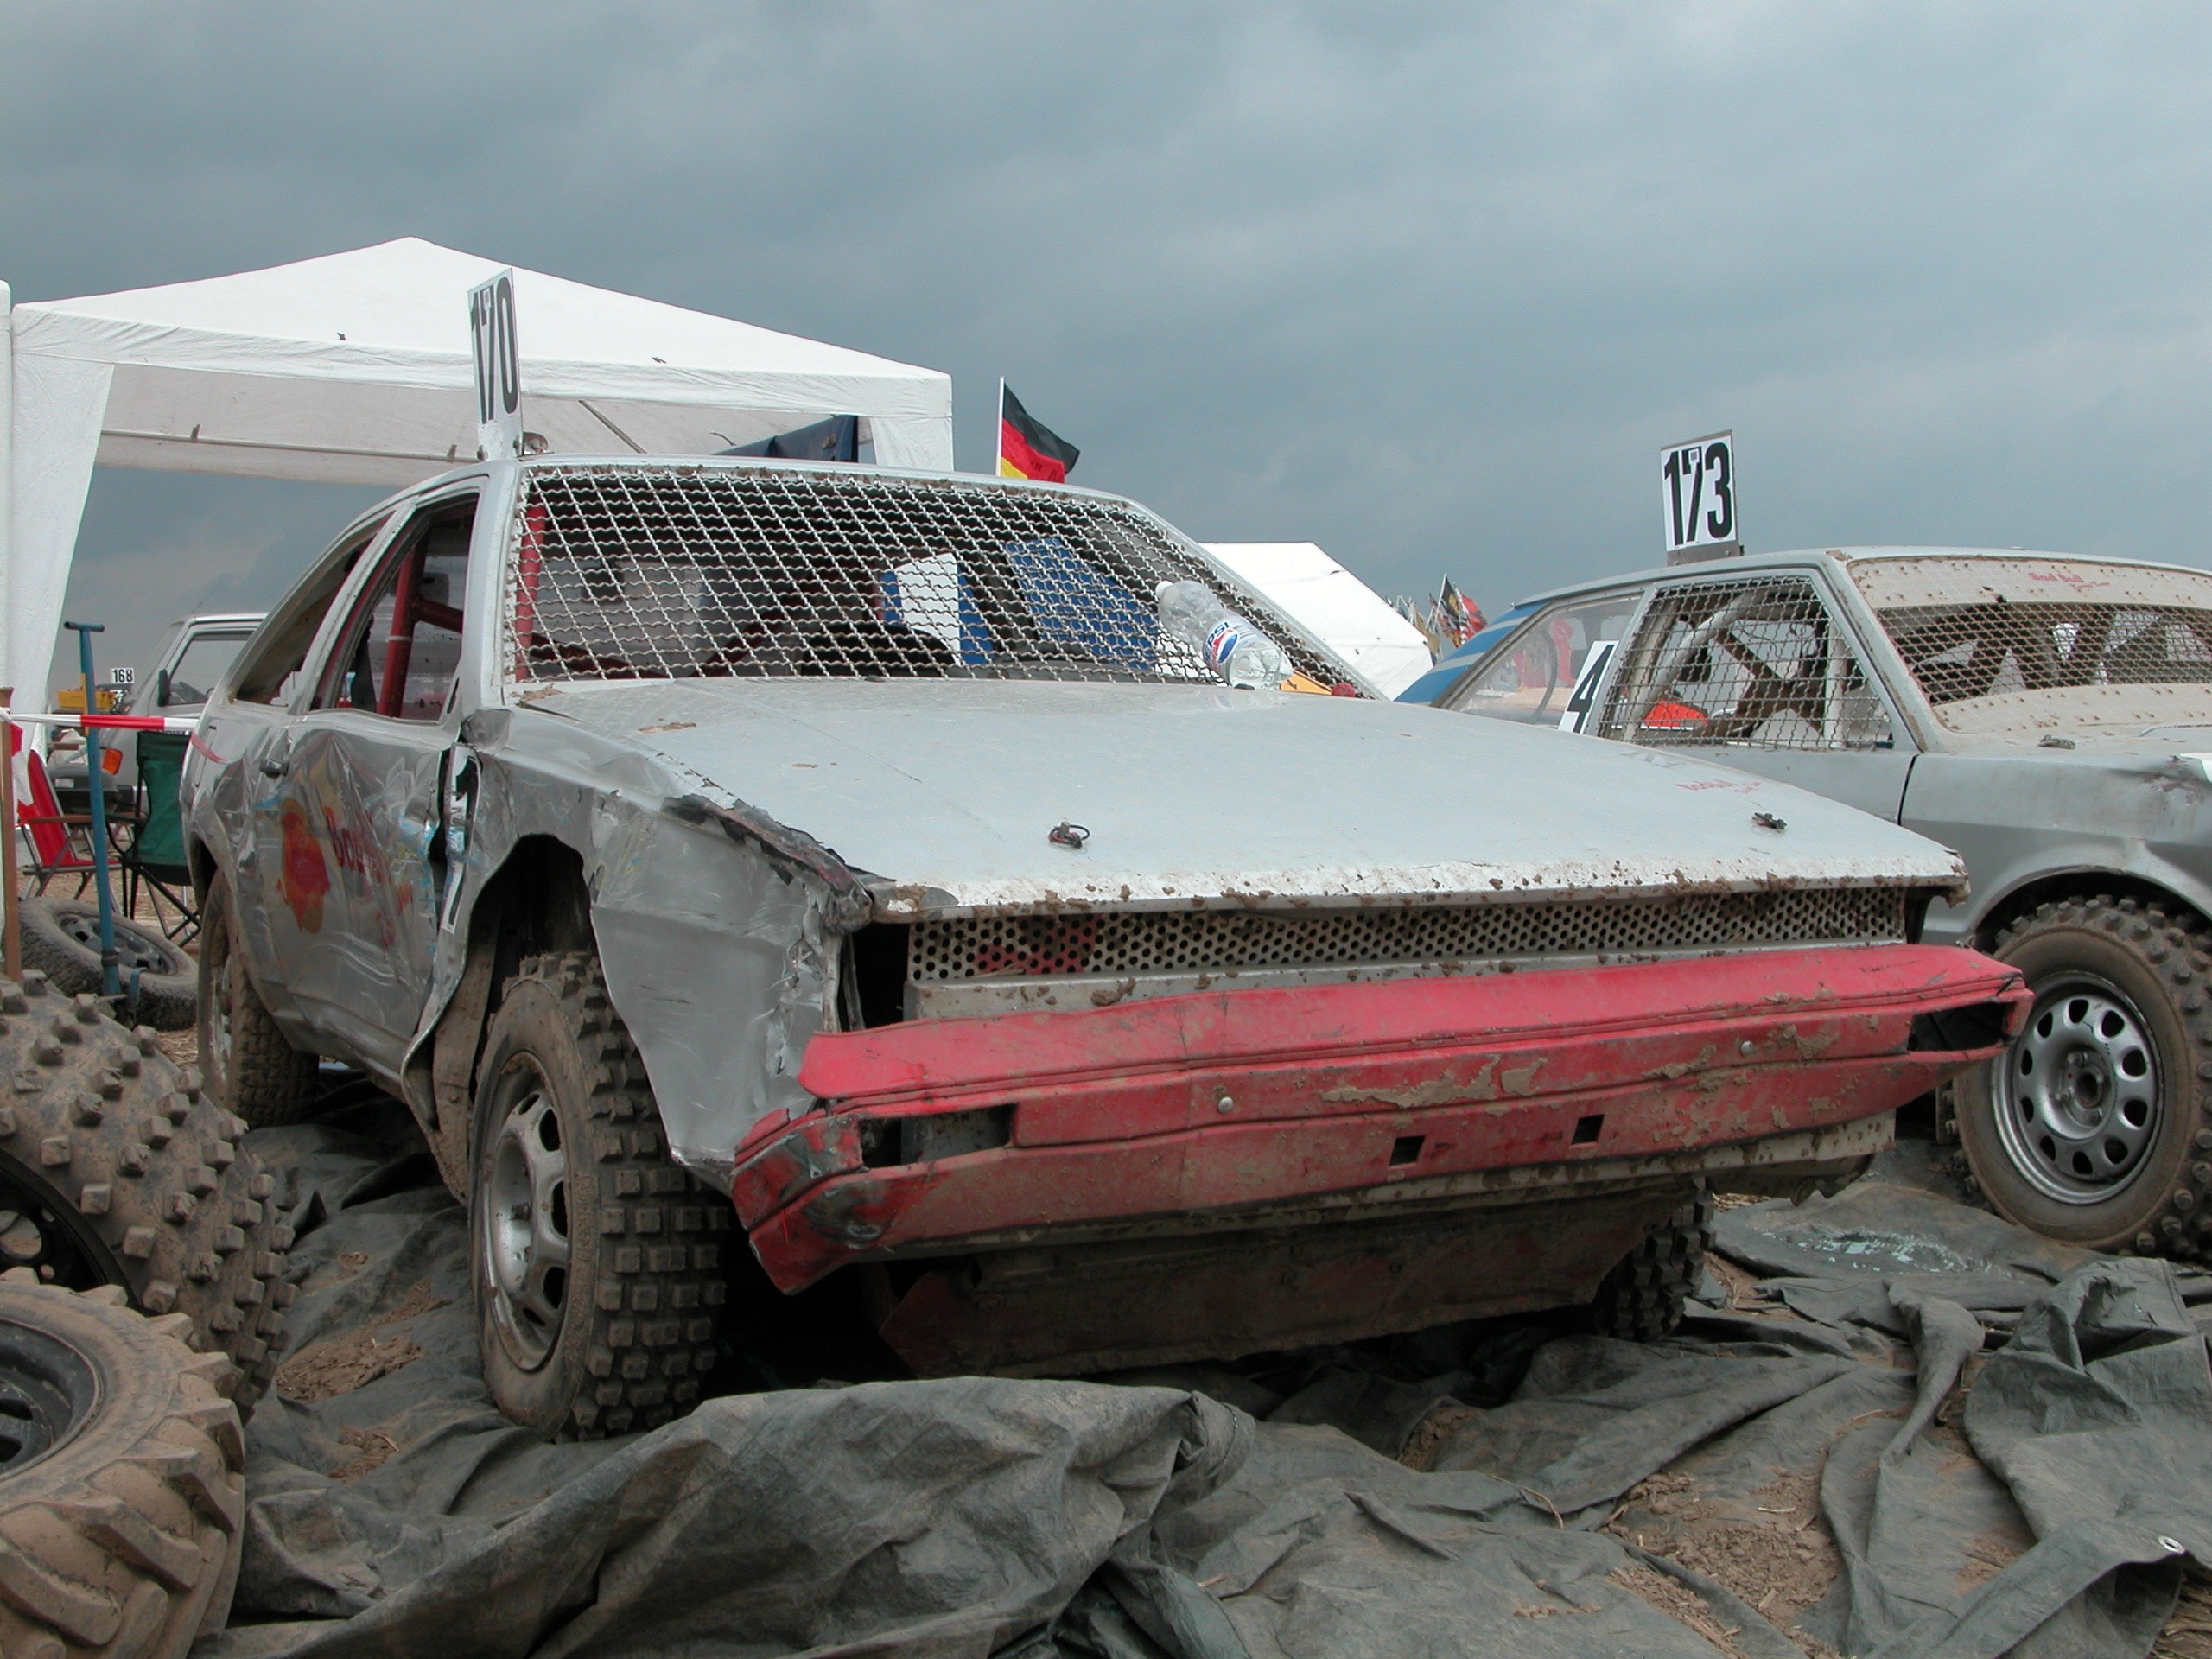
car, vehicle, auto, automotive, racing, restored, motorsport, vehicles, mature, land vehicle, auto racing, automobile make, automotive exterior, luxury vehicle, stock car racing, dirt track racing